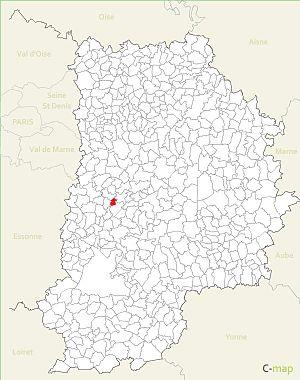
Champdeuil est une commune française située dans le plateau briard à environ 10 kilomètres de Melun préfecture du département. Administrativement, c'est une commune du canton de Mormant, du département de Seine-et-Marne en région Île-de-France. Elle fait partie de la communauté de communes la Brie centrale.